Flixton, Greater Manchester

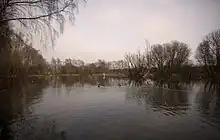
Dutton's Pond

Flixton's population remained fairly stable until the end of the 17th century, when, along with other nearby parishes, it began to rise steadily. It was by that time a small hamlet, with several buildings around the parish church and its parsonage. The 1664 hearth tax returns show that Flixton had 70 heads of household, who were likely engaged mainly in agricultural activities. Evidence exists to suggest that some areas in the parish were used for textile production, with "yarn croft" in Flixton, Stretford and Warburton indicating the production of flax. Almost 20 per cent of wills and other documents gathered from nearby areas contain references to textiles, hemp and flax.